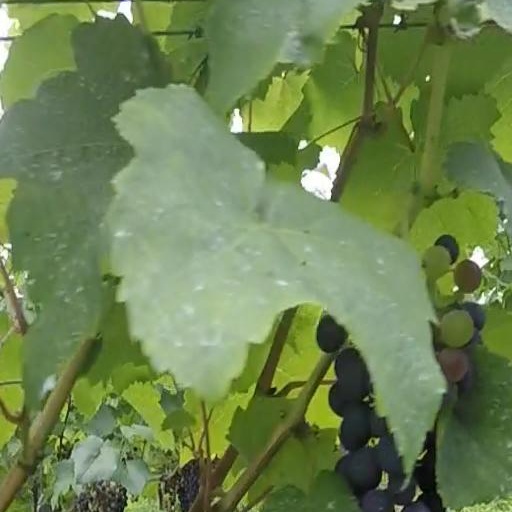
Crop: grape